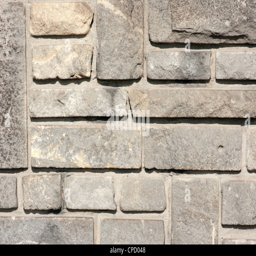
thick stone wall of the building